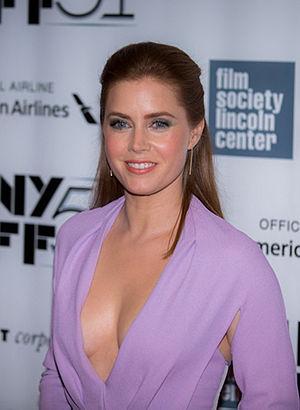
Cet article traite des récompenses et nominations reçues par l'actrice américaine Amy Adams.